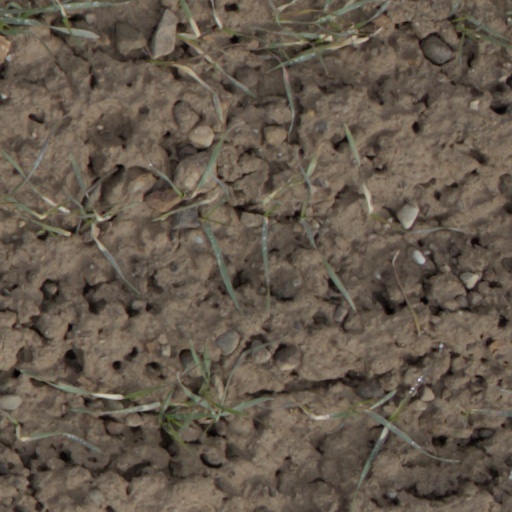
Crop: wheat